Karabiner 98k

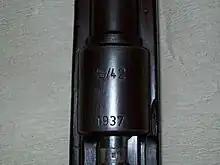
Karabiner 98k with code S/42 1937 stamped on the receiver denoting it was made in 1937 by Mauser in Oberndorf am Neckar

Starting from 1941, the short 1.5× Zielfernrohr 41 (ZF41) long eye relief telescopic sight was fitted over the rear iron sight element to some Karabiner 98k rifles for designated marksman use. Adding the ZF41 to the rifle turned the Karabiner 98k essentially into an early somewhat big and heavy scout rifle, though that concept did not exist at that time. The ZF41 was in fact the first attempt to provide the ordinary infantryman with a rifle capable of being used for sharpshooting. Early production ZF41 were matched, zeroed and fitted on Karabiner 98k rifles selected for being exceptionally accurate at the factory before issue. After the development of a field replaceable mount the ZF41 sights were issued to be mounted on random Karabiner 98k rifles by field armorers. This led to an inevitable reduction in accuracy in lots of these field fitted rifles. By the end of the war in 1945, more than 100,000 ZF41 sights had been produced, the largest production of German optical sights during the war.